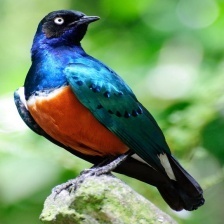
Species: SUPERB STARLING
Scientific name: LAMPROTORNIS SUPERBUS